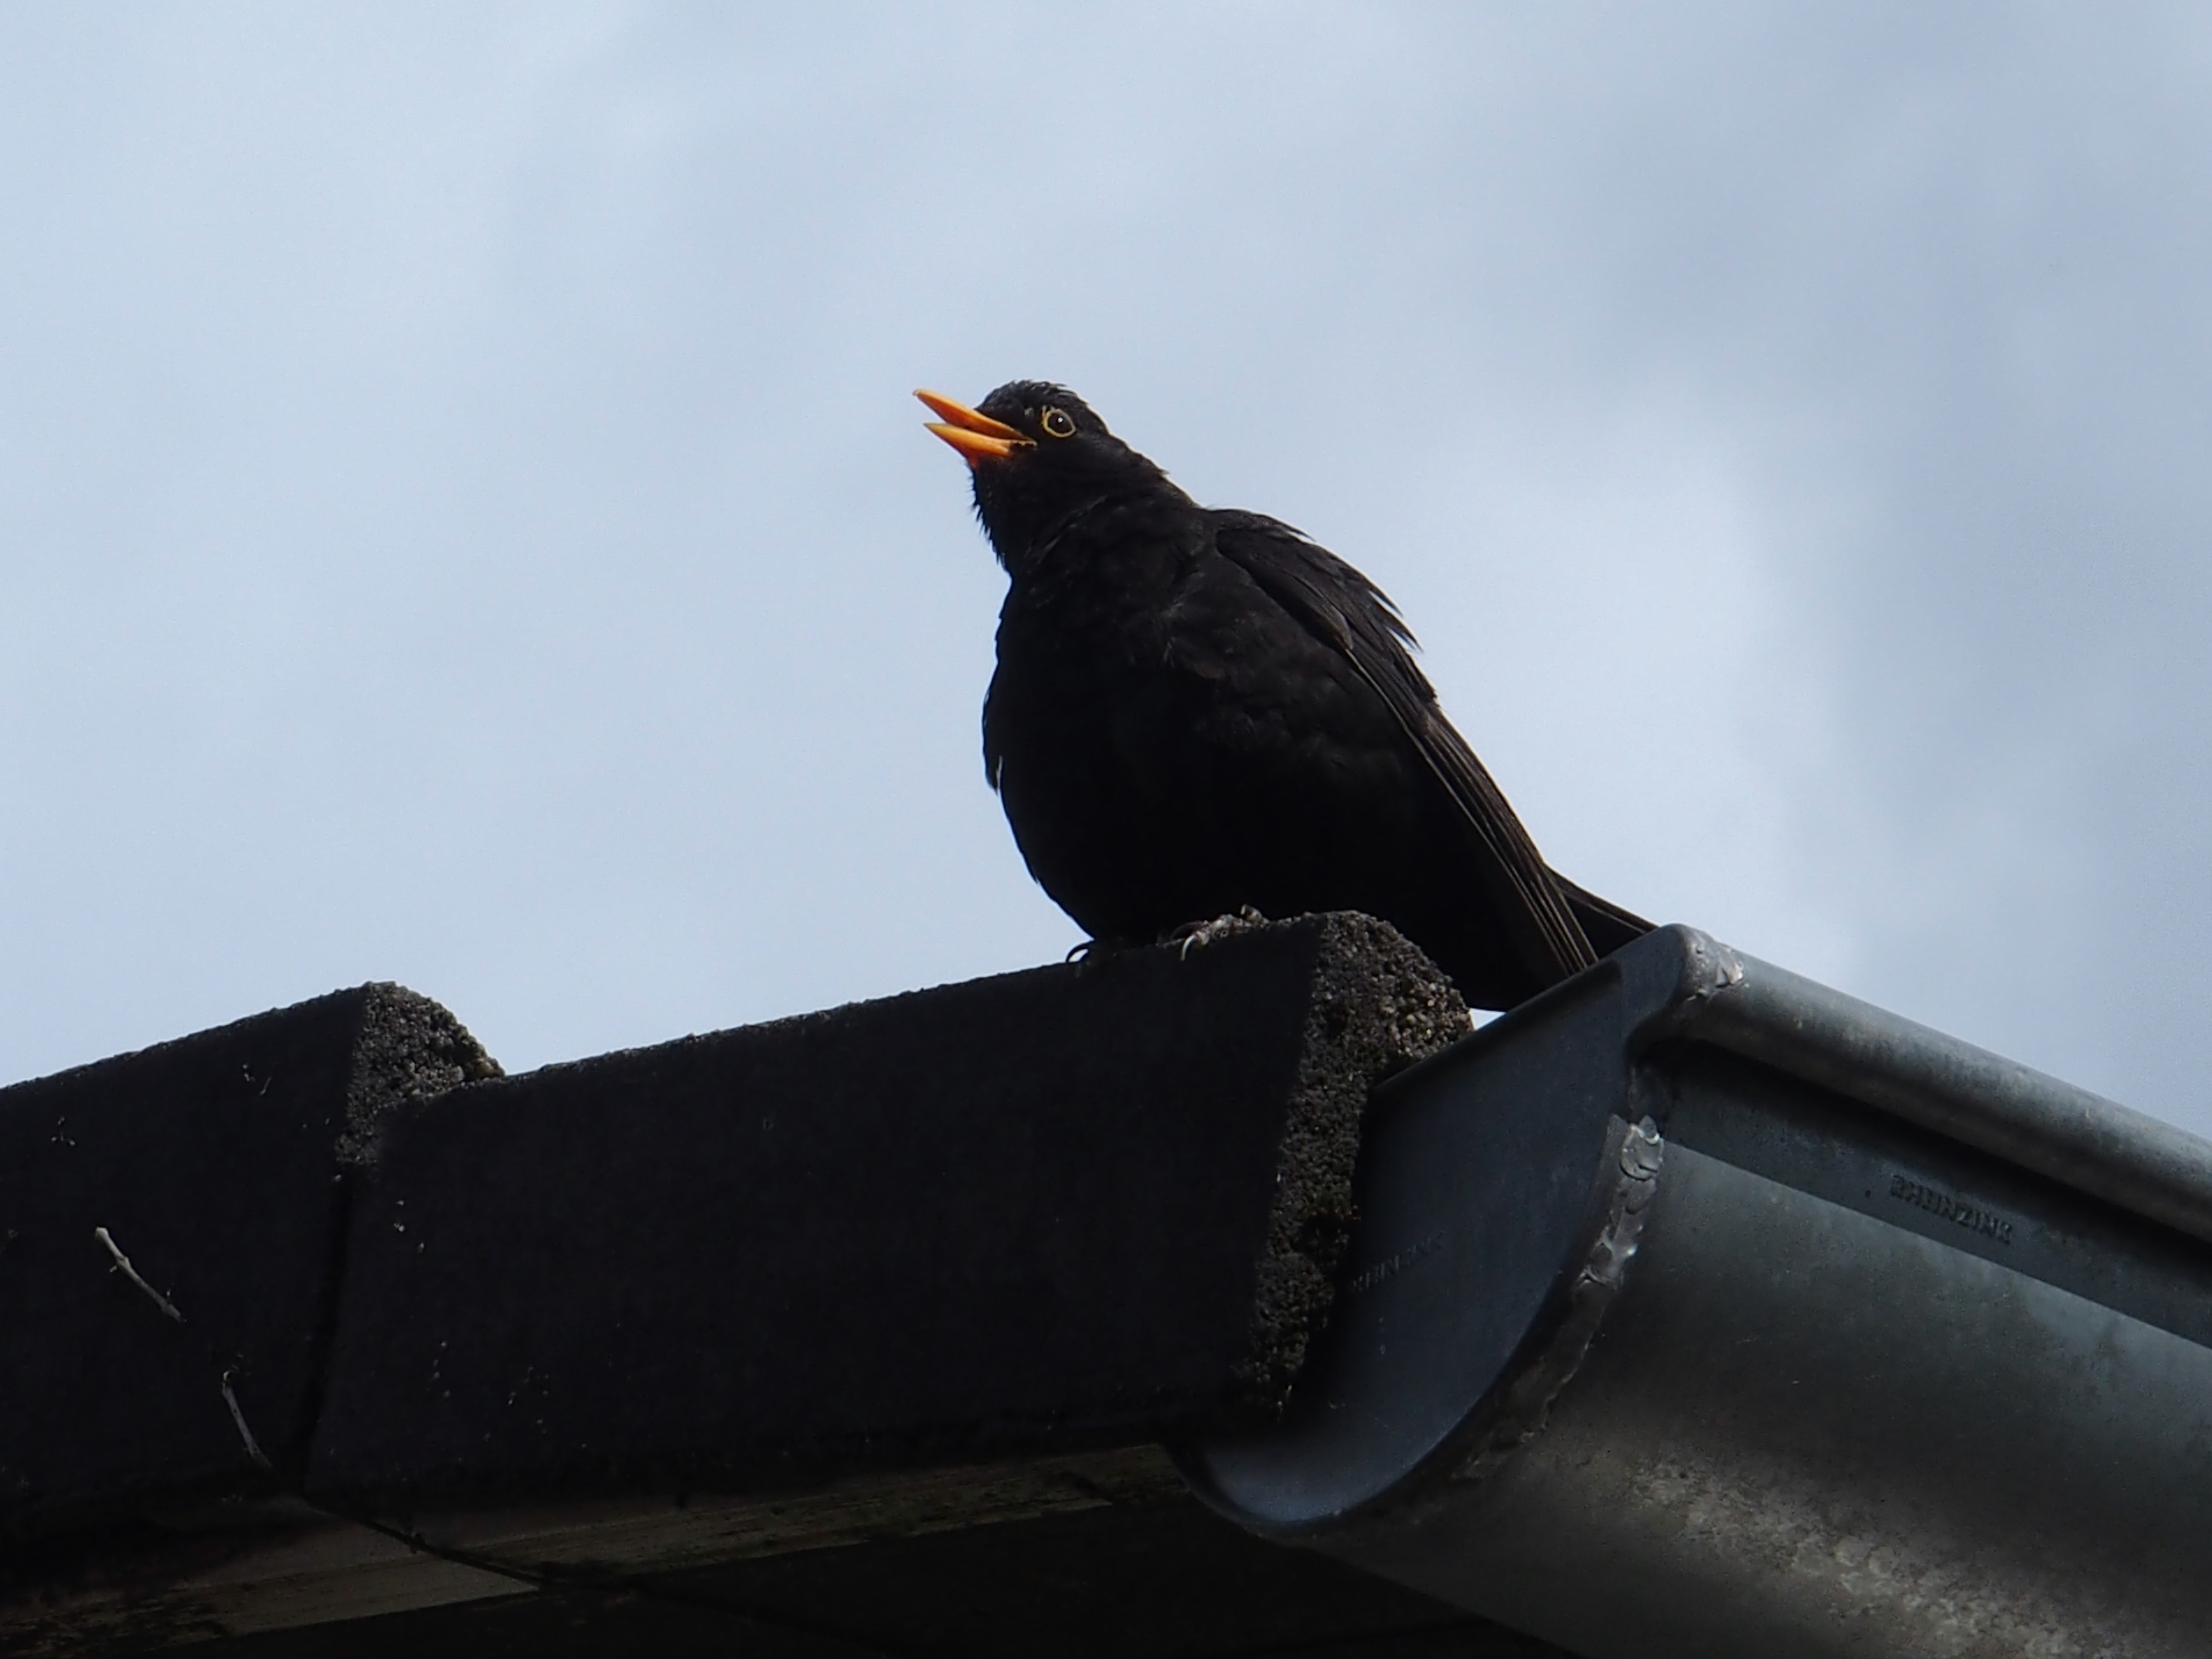
bird, wing, black, crow, vertebrate, raven, blackbird, blackbird male, perching bird, blackbird whistles from roof